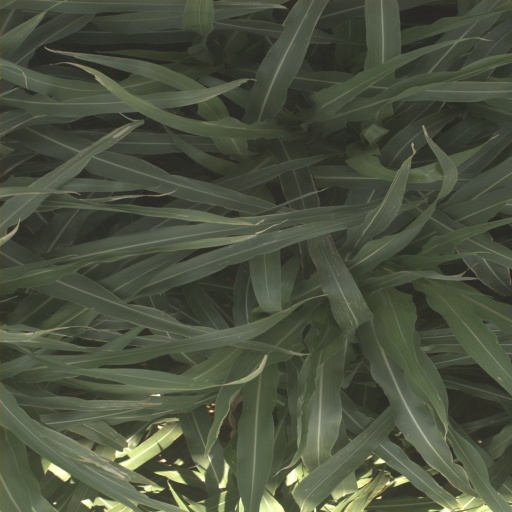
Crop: sorghum